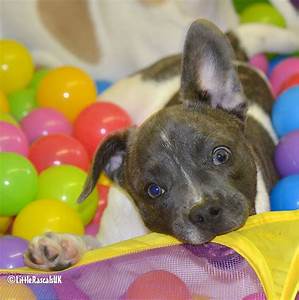
Label: dog